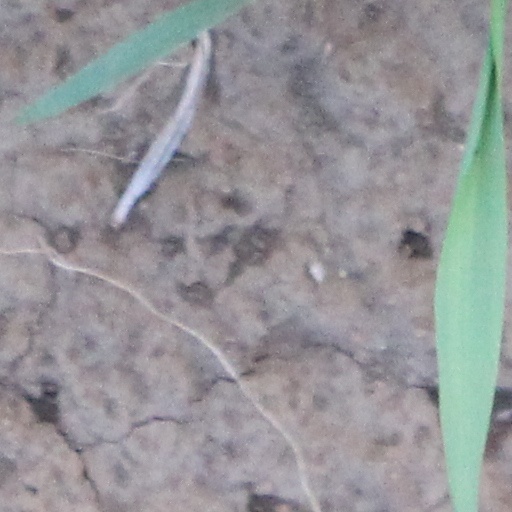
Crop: wheat